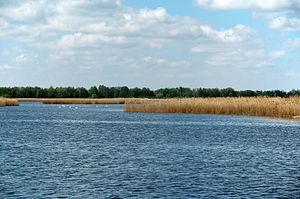
Cet article recense les zones humides d'importance internationale de Pologne concernées par la convention de Ramsar.